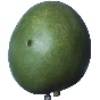
Label: mango